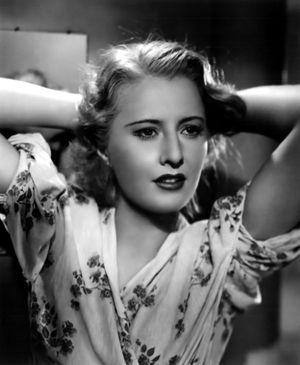
Stella Dallas est un film américain réalisé par King Vidor et sorti en 1937.